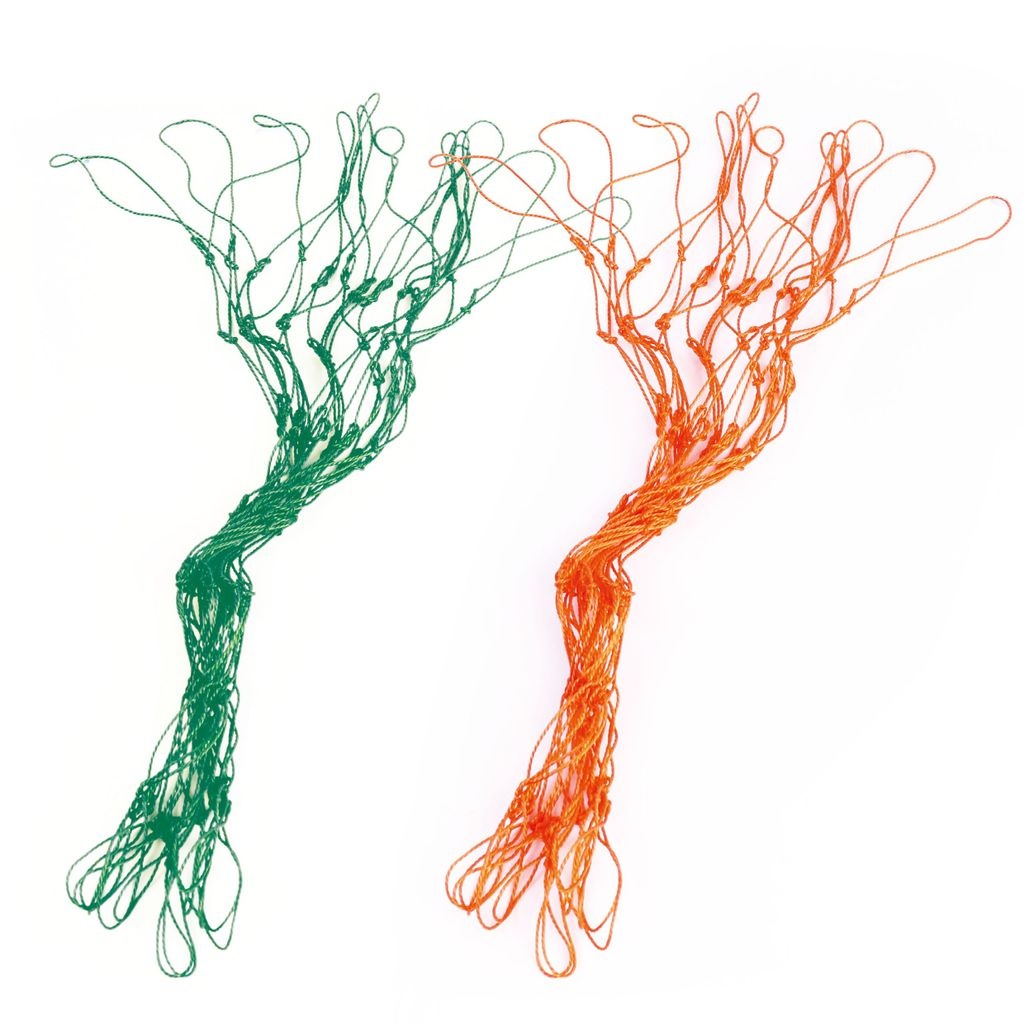
NETBALL NET
Brand: BISHOP
Heavy duty polyethylene net Practice 2.5mm twine, green/orange Competition 3.5mm twine, white
Category: Sporting Goods > Athletics > General Purpose Athletic Equipment > Practice Nets & Screens